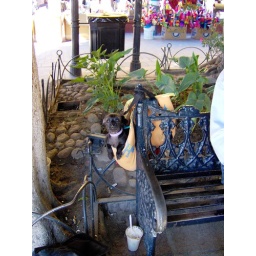
Chihuaha in the orange bag